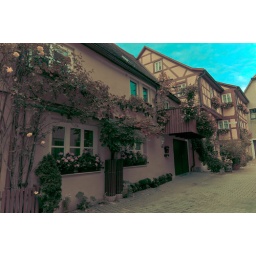
house plant in Rothenburg